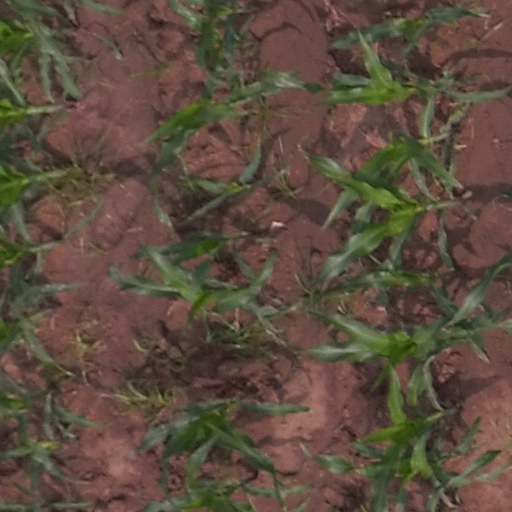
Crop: maize; corn